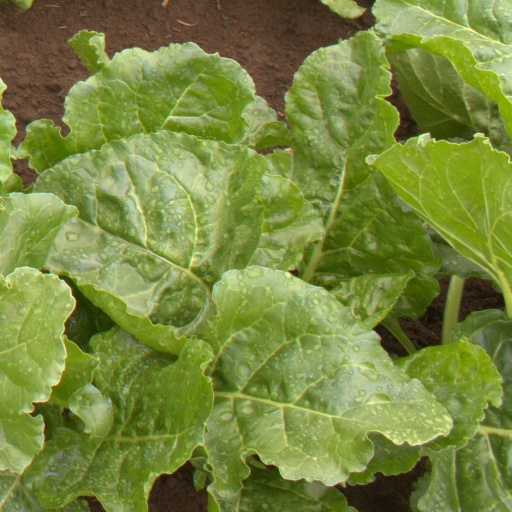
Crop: sugar beet